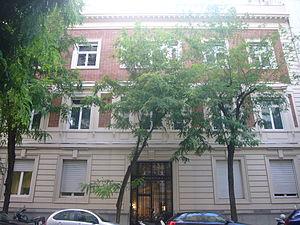
Puig est une société internationale consacrée aux secteurs des parfums, des cosmétiques, et de la mode. Elle a été fondée en 1914 à Barcelone, Espagne, par Antonio Puig Castelló. Elle est dirigée par la famille Puig.